Kingston, Ontario

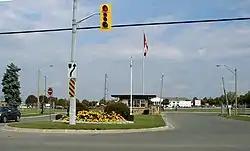
Main gate, CFB Kingston

After the British army withdrew from most locations in Canada in 1870–71, two batteries of garrison artillery were formed by the Dominion Government; the "A" Battery was in Kingston at Fort Henry and Tête du Pont Barracks (Fort Frontenac). (The other battery was in Quebec City) The batteries were also schools of gunnery. Designated as the "Regiment of Canadian Artillery", the regular component evolved into the Royal Canadian Horse Artillery. Most of its battery remained housed at Tête du Pont Barracks until 1939.